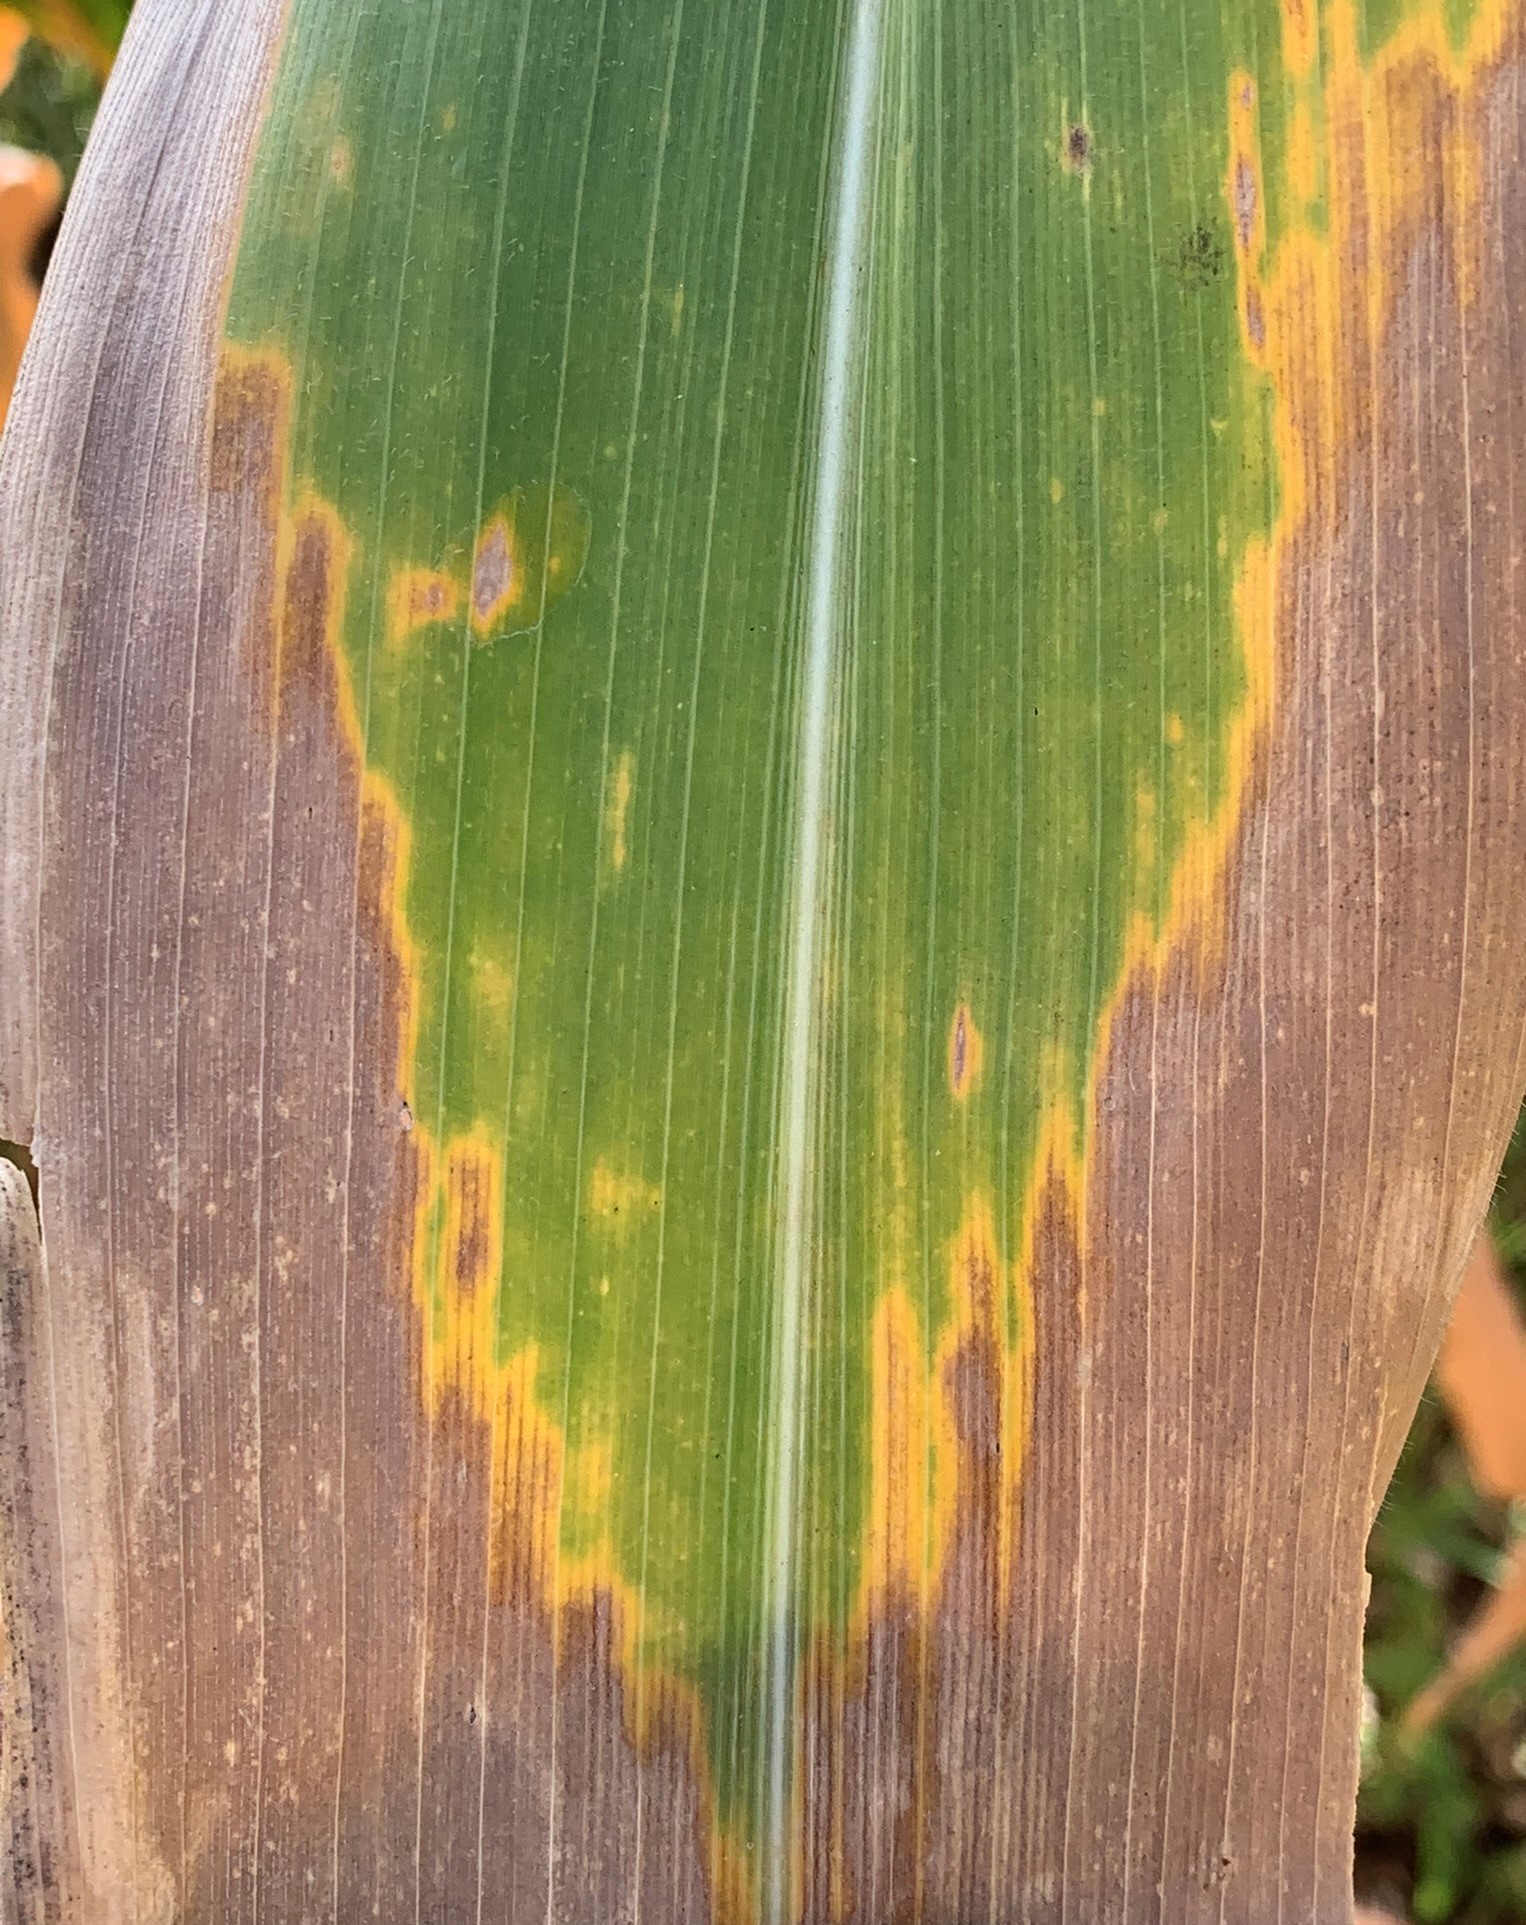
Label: MLN